WWKA

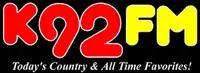
Former logo used from 1997 through December 2011

In August 1986, WWKA and WDBO were sold to the Newhouse Corporation. Newhouse increased WDBO's talk programming and eventually stopped playing music on AM 580, but continued WWKA's country format.